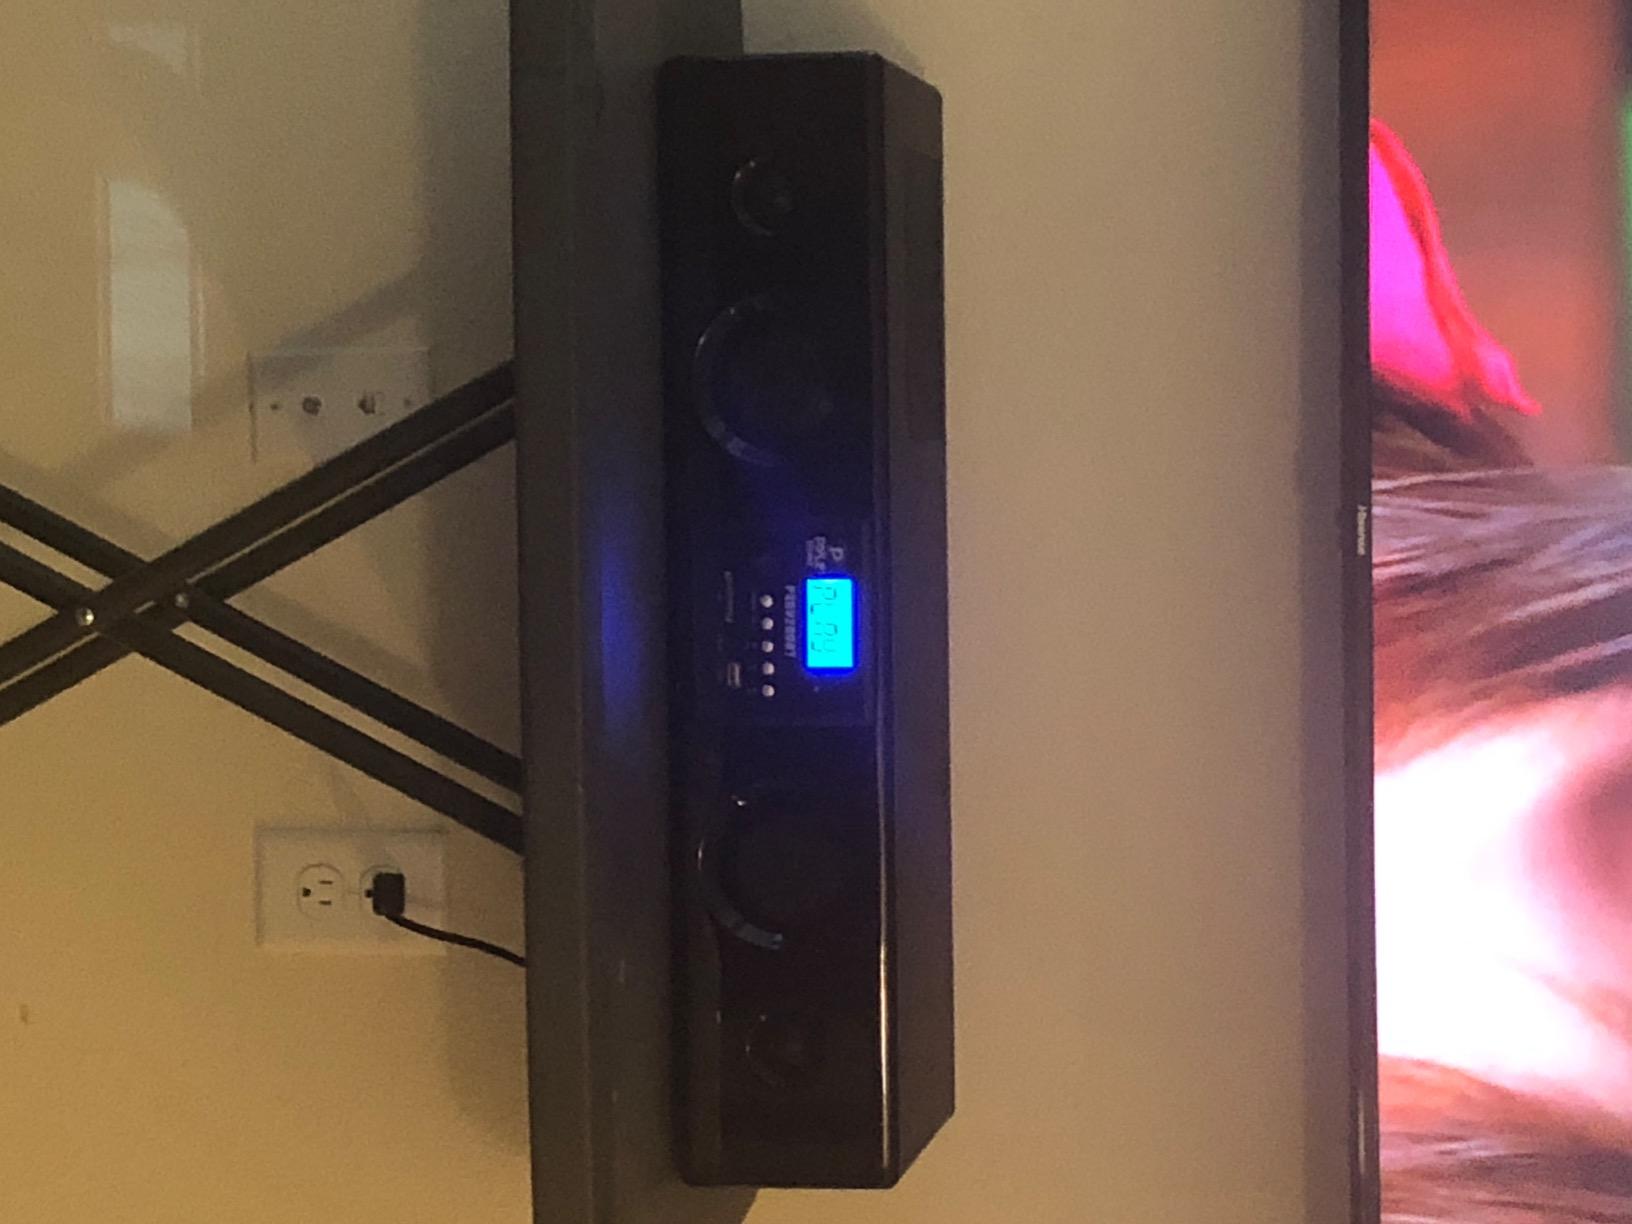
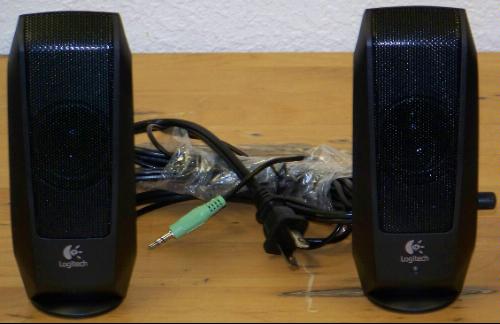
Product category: speaker
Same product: no